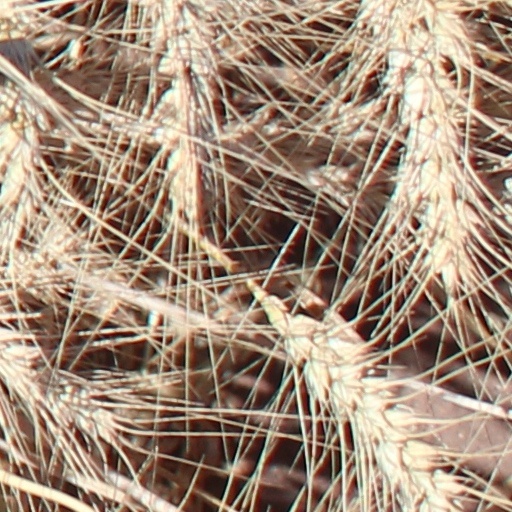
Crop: wheat